Meriden, Connecticut

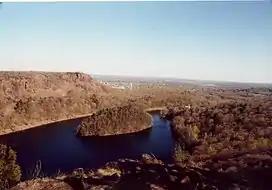
The Hanging Hills and Hubbard Park, and Meriden below (2003)

In 1965, the Miller Company addition on Center Street was completed. The black-and-white Modernist facade was designed by influential American architect Philip Johnson.